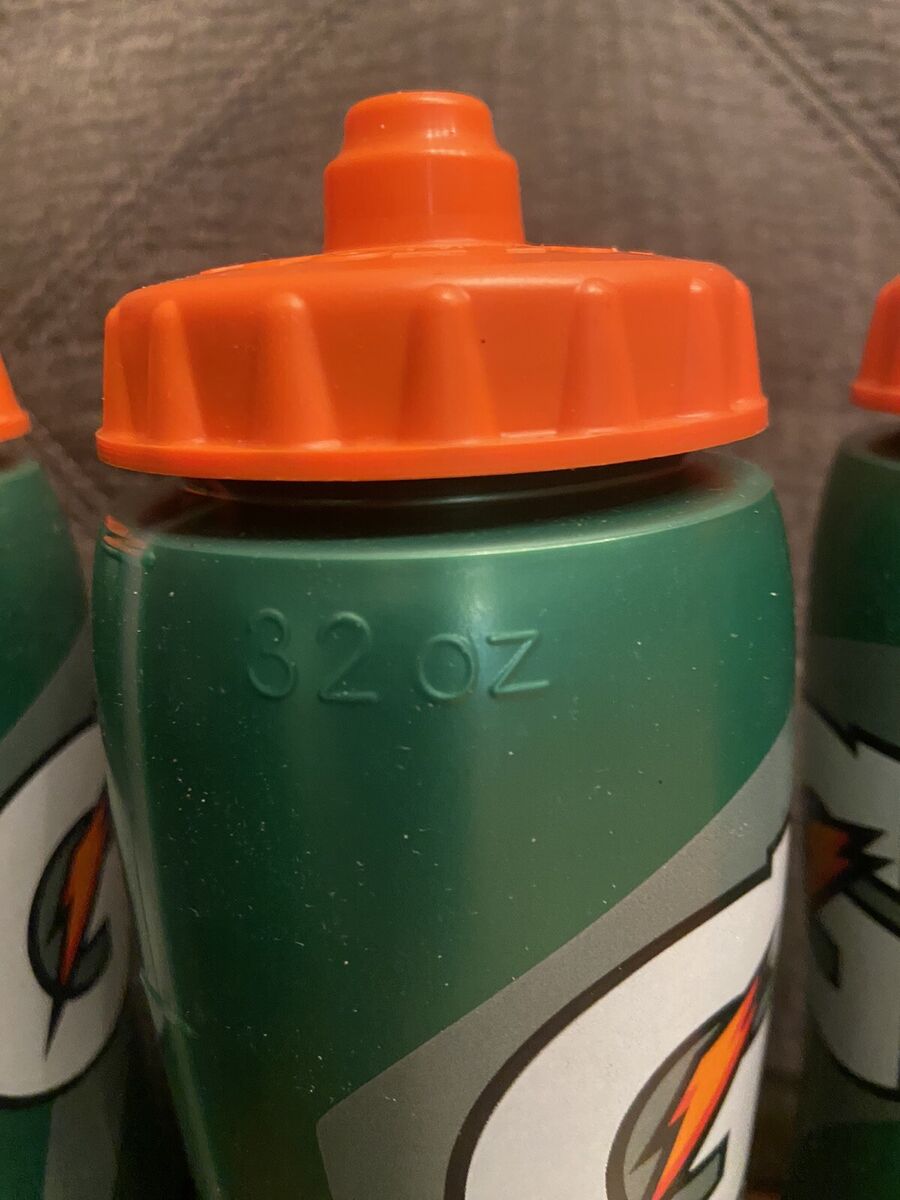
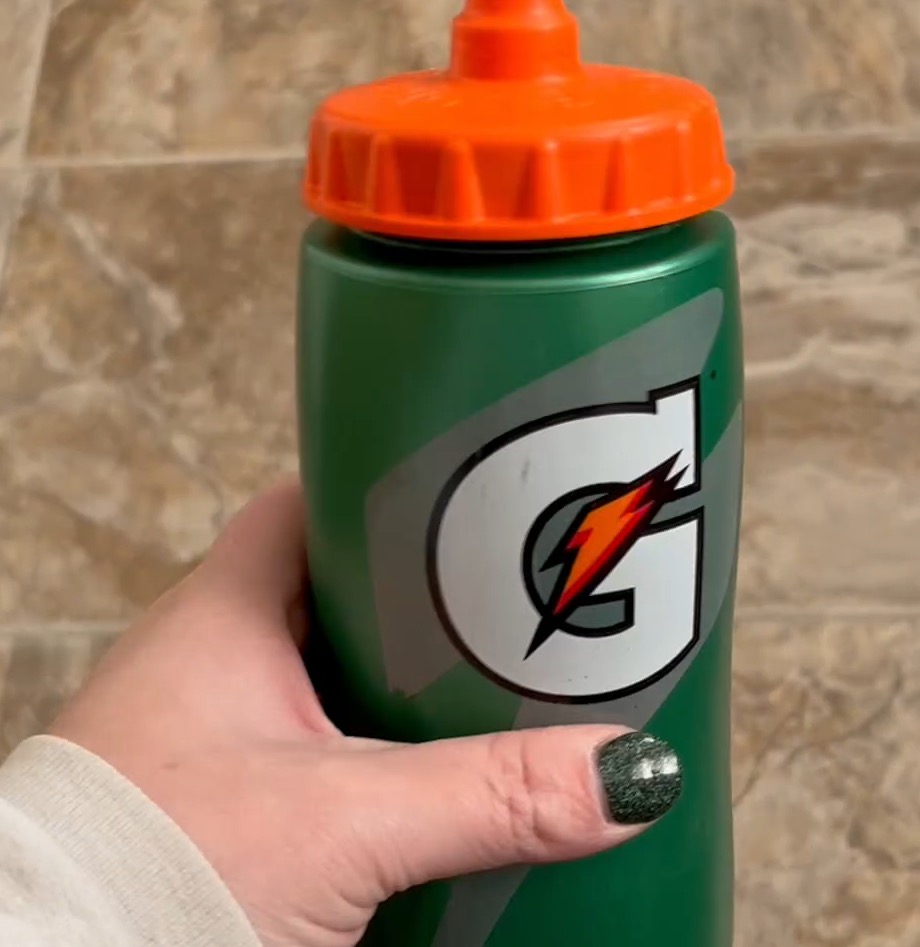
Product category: misc
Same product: yes